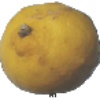
Label: Lemon 1